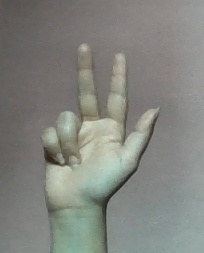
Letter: al